The People vs. George Lucas

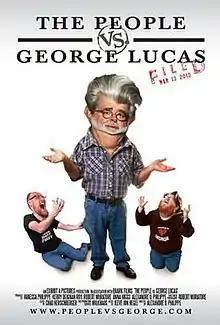

The People vs. George Lucas is a 2010 documentary comedy film directed by Swiss director Alexandre O. Philippe. It explores the issues of filmmaking and fanaticism pertaining to the "Star Wars" franchise and its creator, George Lucas. The film combines filmmaker and celebrity interviews with fan films, mainly taken from the 2010 online video "Star Wars Uncut", which were submitted via the film's site.